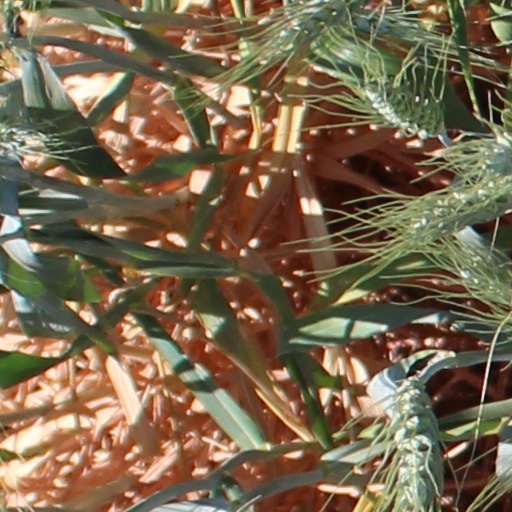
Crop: wheat